Thoại Ngọc Hầu

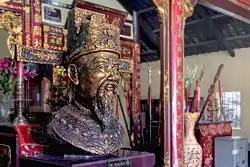
Image of Thoại Ngọc Hầu on Mt. Sam

Nguyễn Văn Thoại, Marquis of Thoại Ngọc (1761–1829), was a Vietnamese military administrator of the Nguyễn dynasty.